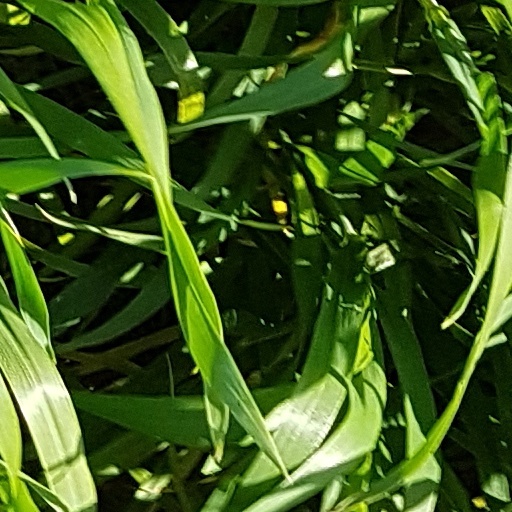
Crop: wheat